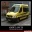
Label: ambulance